Anna of Głogów

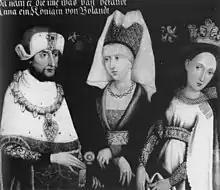
Louis II (left) and his first two wives, Marie (centre) and Anna (right)

Anna of Głogów (1250/52 – 25 June 1271) was the eldest child of Konrad I, Duke of Głogów and his first wife Salome of Greater Poland. Anna was a member of the House of Piast.